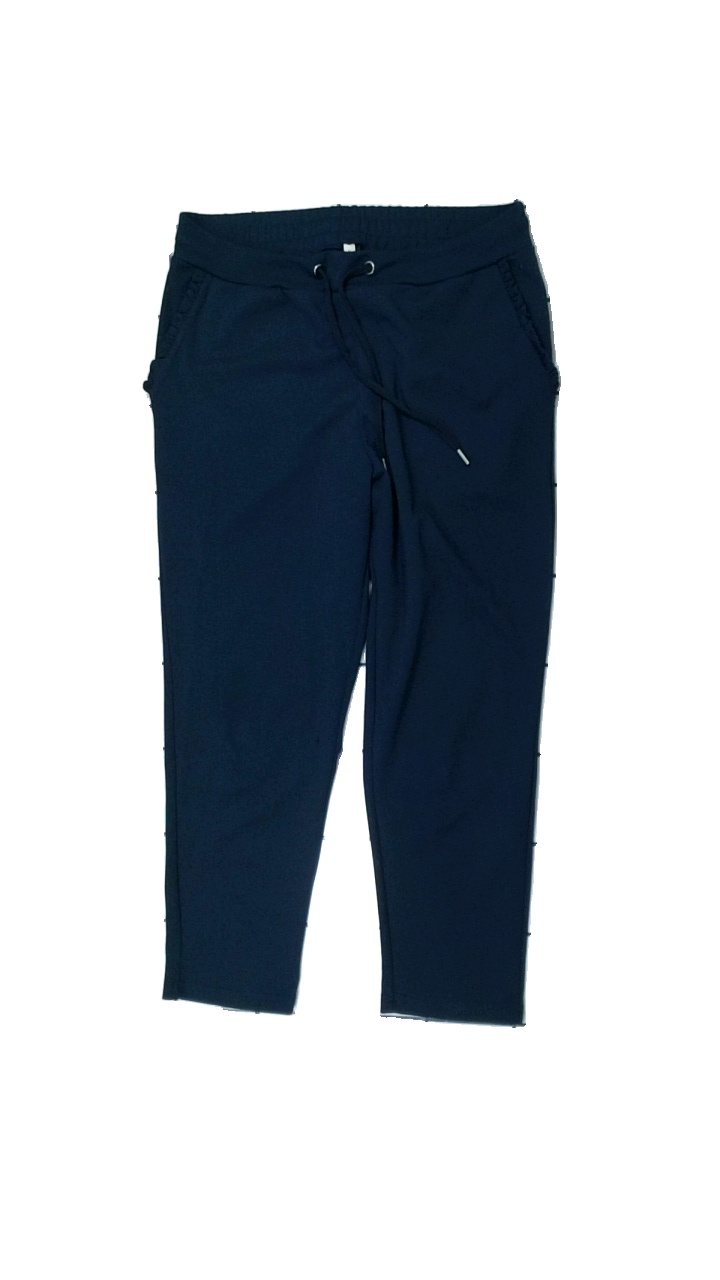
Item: Trousers (Ladies)
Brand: Soya/soyaconcept
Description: blå byxor, mycket noppriga
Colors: Blue
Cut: Regular
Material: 100% polyester
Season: All
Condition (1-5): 2
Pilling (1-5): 2
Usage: Export
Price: <50